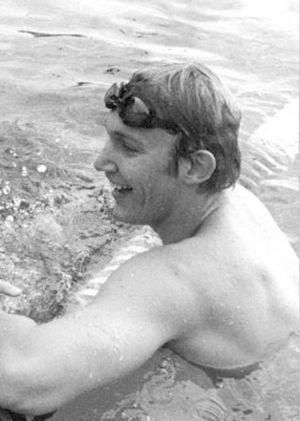
Detlev Grabs, né le 29 octobre 1960 à Berlin, est un nageur est-allemand, spécialiste des courses de nage libre.